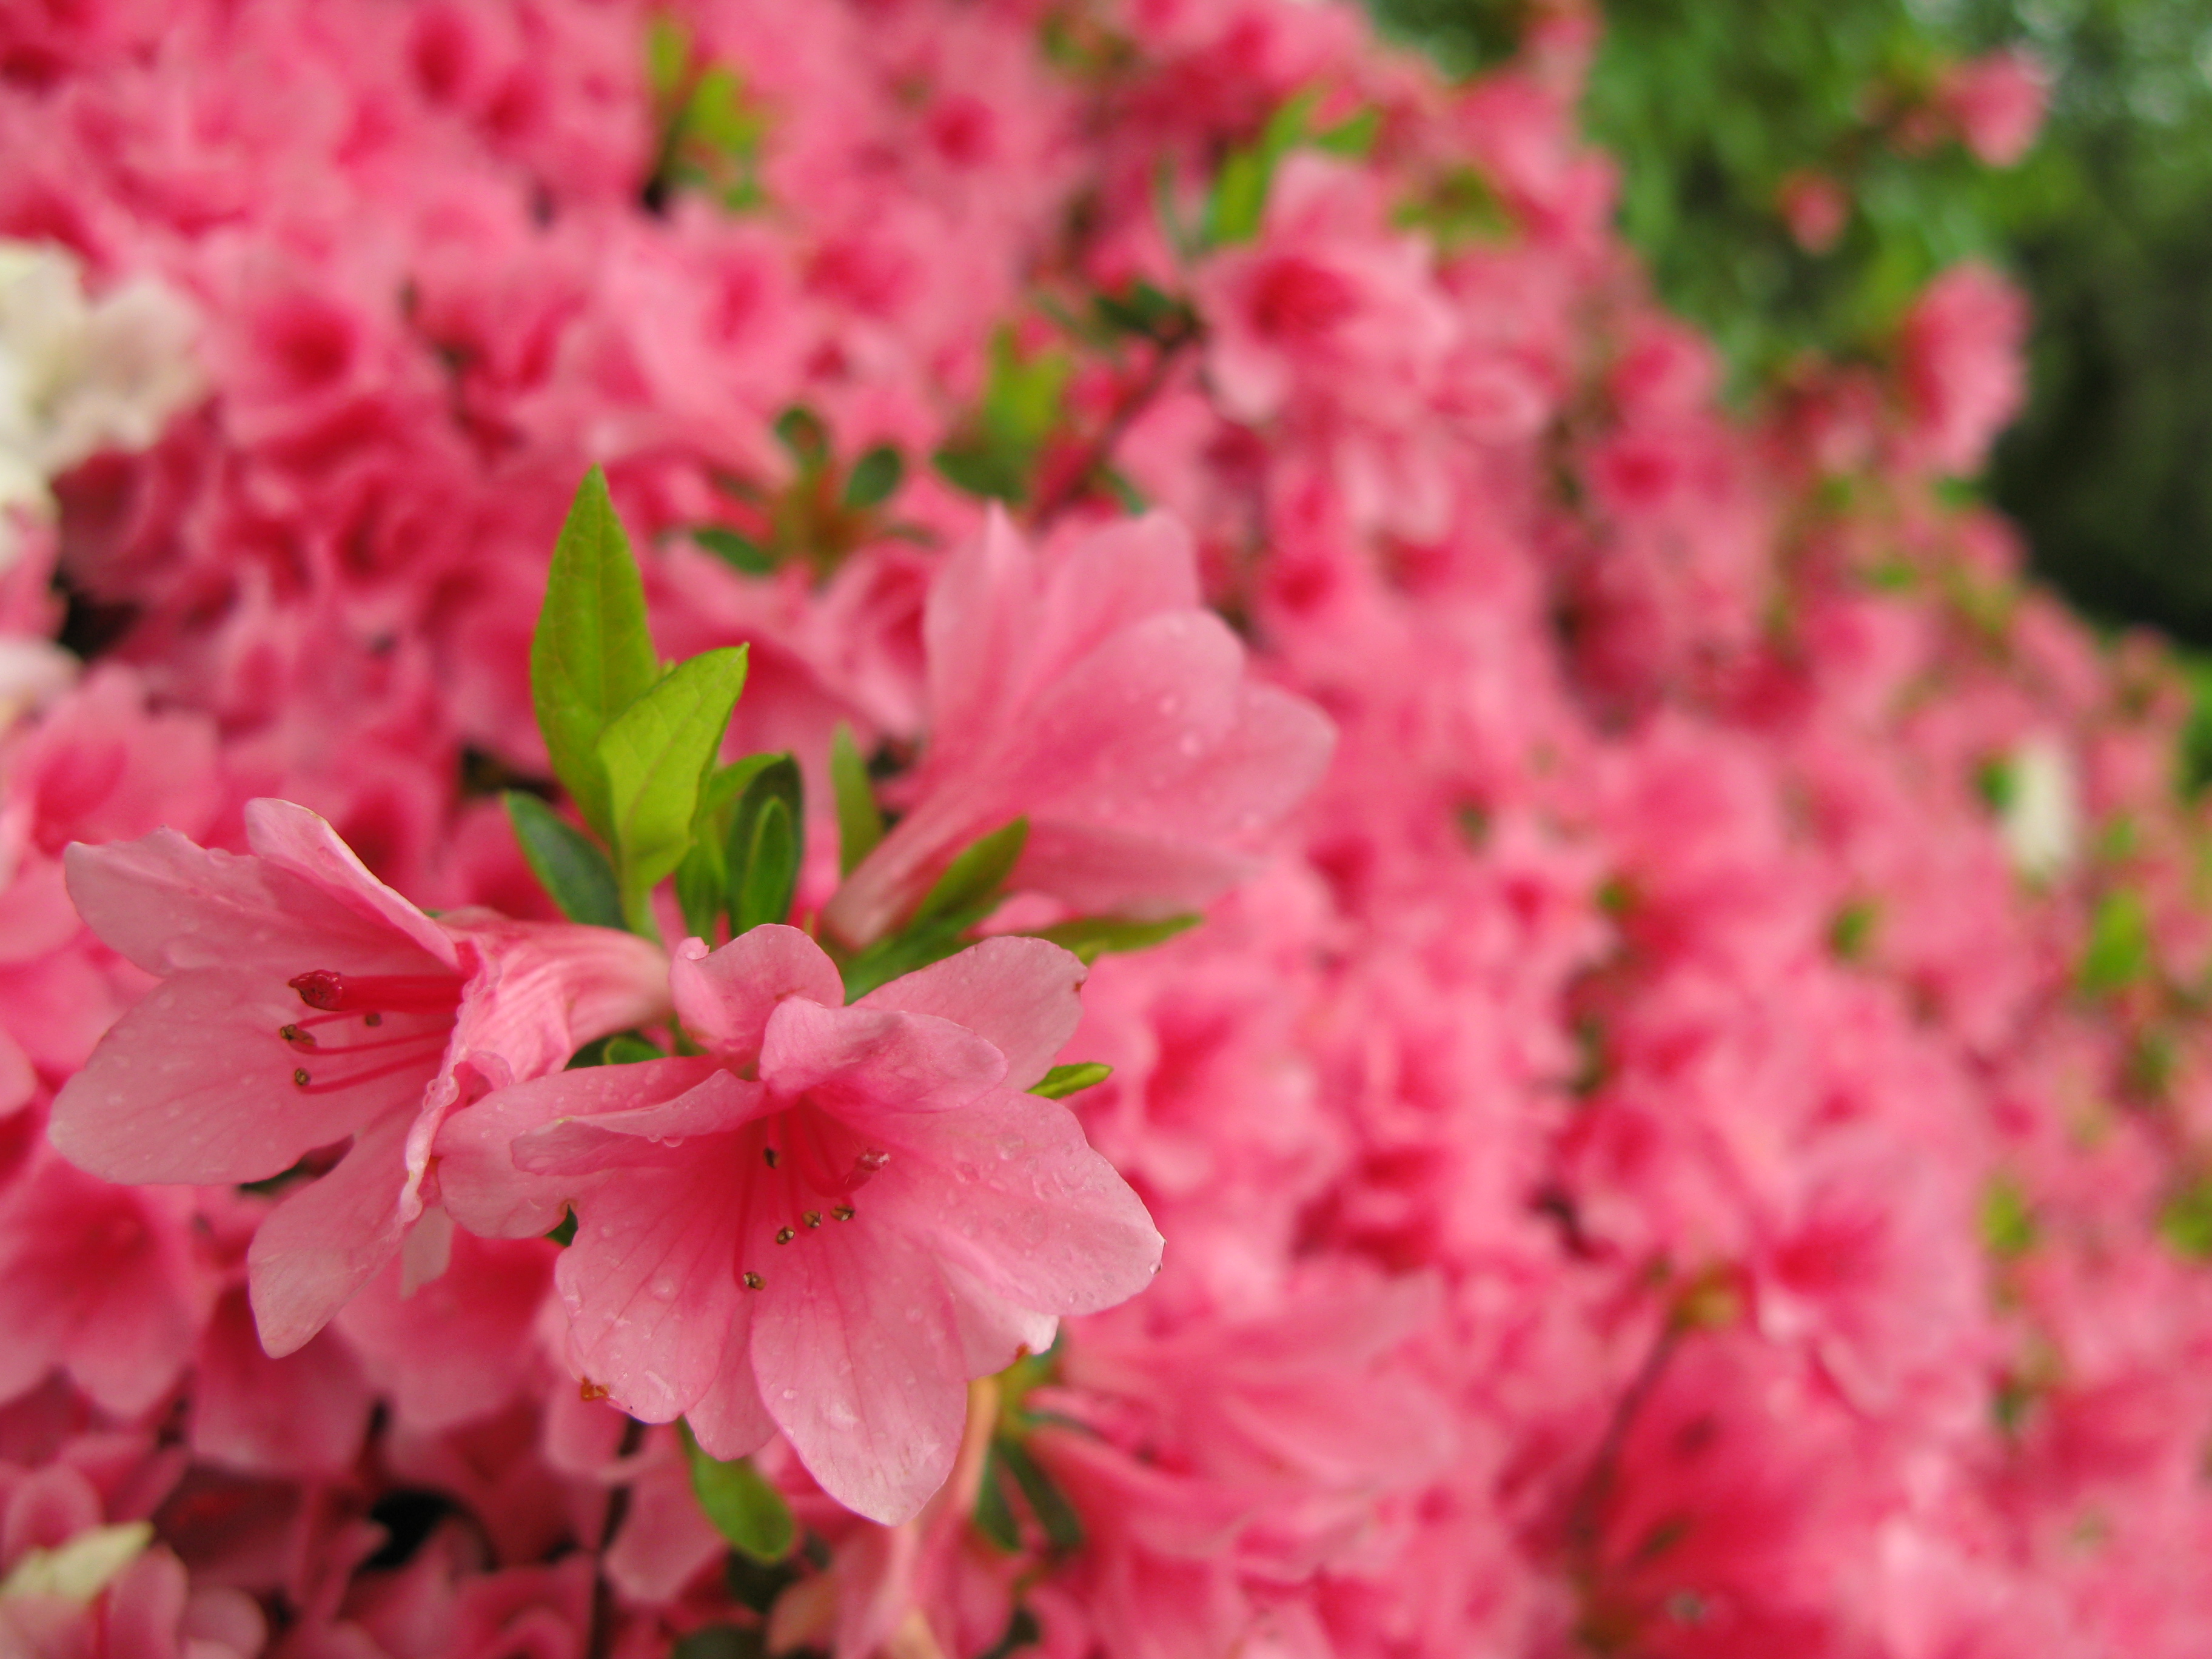
blossom, plant, flower, petal, pattern, high, pink, flora, background, shrub, rhododendron, wallpaper, hires, flowerpicturesnolimits, hi, res, resolution, azalea, g7, flowering plant, annual plant, woody plant, land plant